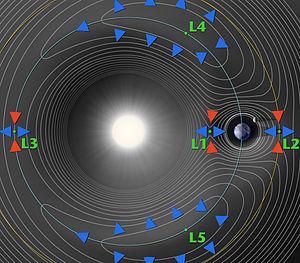
Planck est un observatoire spatial développé par l'Agence spatiale européenne avec une participation de l'agence spatiale américaine, la NASA. La mission du satellite est de cartographier les infimes variations de température du fond diffus cosmologique, rayonnement dans le domaine micro-onde montrant l'Univers tel qu'il est 380 000 ans après le Big Bang. La mission Planck est sélectionnée en 1996 pour être la troisième mission de taille moyenne du programme scientifique de l'ESA Horizon 2000.
La colonisation de l'espace, ou colonisation spatiale, est au-delà d'un sujet classique de fiction, un projet astronautique d'habitation humaine permanente et en grande partie auto-suffisante en dehors de la Terre. Elle est liée à la conquête de l'espace.
En mécanique céleste et en mécanique spatiale, une orbite est la courbe fermée représentant la trajectoire que dessine, dans l'espace, un objet céleste sous l'effet de la gravitation et de forces d'inertie. Une telle orbite est dite périodique. Dans le Système solaire, la Terre, les autres planètes, les astéroïdes et les comètes sont en orbite autour du Soleil. De même, des planètes possèdent des satellites naturels en orbite autour d'elles. Des objets artificiels, comme les satellites et les sondes spatiales sont en orbite autour de la Terre ou d'autres corps du système solaire.
La colonisation des points de Lagrange est un thème abordé dans les ouvrages de science-fiction portant sur la colonisation de l'espace. Elle consiste en l'installation d'habitats artificiels permanents situés à un des cinq points d'équilibre gravitationnel qui peuvent exister entre une étoile et une planète ou entre une planète et sa lune. Ces points présentent deux avantages : un objet artificiel installé là a besoin de peu d'énergie pour s'y maintenir et il se situe à un emplacement idéal dans l'espace pour rejoindre les deux objets célestes auxquels il est associé.
Herschel est un télescope spatial infrarouge développé par l'Agence spatiale européenne opérationnel entre 2009 et 2013. Son objectif scientifique est de réaliser des observations astronomiques dans les domaines de l'infrarouge lointain et submillimétrique pour étudier la naissance des étoiles, la formation et l'évolution des galaxies primitives ainsi que la chimie du milieu spatial.
Un satellite artificiel est un objet fabriqué par l'être humain, envoyé dans l'espace à l'aide d'un lanceur et gravitant autour d'une planète ou d'un satellite naturel comme la Lune. La vitesse imprimée par le lanceur au satellite lui permet de se maintenir pratiquement indéfiniment dans l'espace en décrivant une orbite autour du corps céleste. Celle-ci, définie en fonction de la mission du satellite, peut prendre différentes formes — héliosynchrone, géostationnaire, elliptique, circulaire — et se situer à des altitudes plus ou moins élevées, classées en orbite basse, moyenne ou haute.